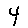
Label: 4